Lawman (TV series)

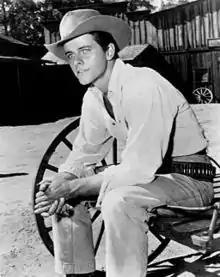
Peter Brown as the deputy

In the series' next-to-last episode, entitled "The Unmasked" (June 17, 1962), "Lawman" presents an entirely fictitious portrayal of Boston Corbett, the man who shot and mortally wounded John Wilkes Booth after the assassination of Abraham Lincoln. Played by character actor Dabbs Greer, Corbett is given the name "Joe Brockway" and depicted as a hotel owner in Laramie. In the story line, two former Confederates from Georgia, played by Barry Atwater and Charles Maxwell, arrive in Laramie in search of Brockway, the key, they claim, to the settlement of an estate to which they are all a party. Jack Albertson is cast in the episode as a somewhat comical traveling elixir salesman named "Doc" Peters.